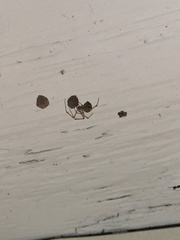
Species: Parasteatoda_tepidariorum